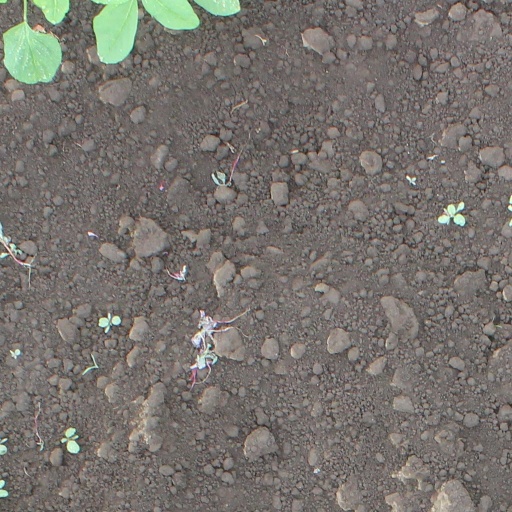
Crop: soybean